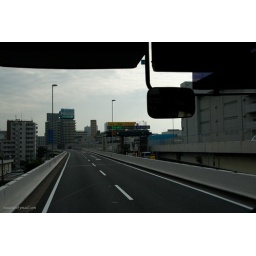
Driving on the second floor of roads in Tokyo